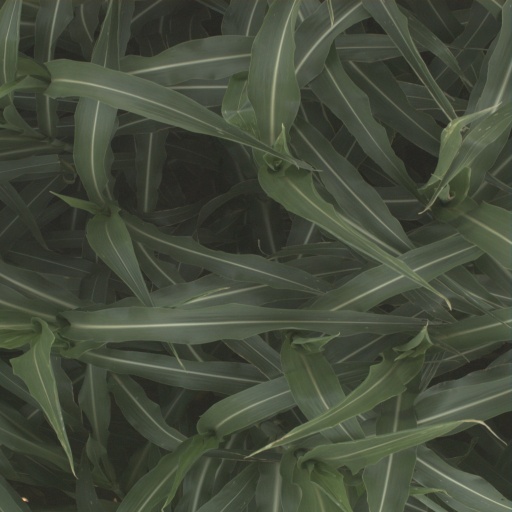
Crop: sorghum